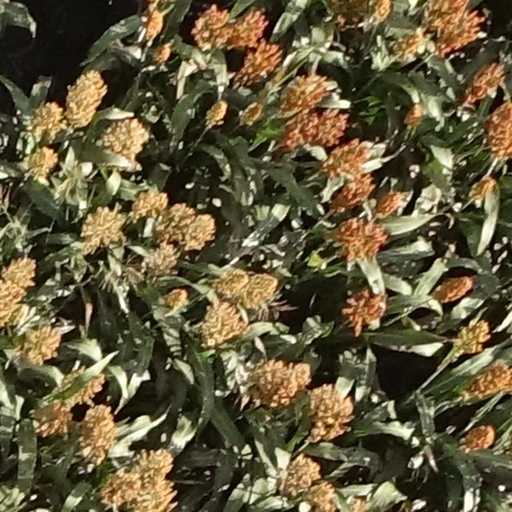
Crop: sorghum